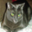
Label: cat